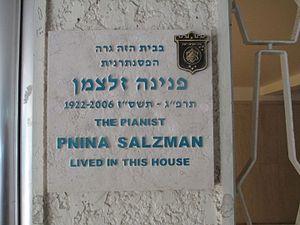
Pnina Salzman est une pianiste classique et professeur de piano israélienne.